Cessoy-en-Montois

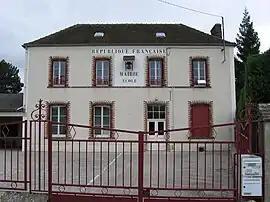
The town hall in Cessoy-en-Montois

Cessoy-en-Montois is a commune in the Seine-et-Marne department in the Île-de-France region.